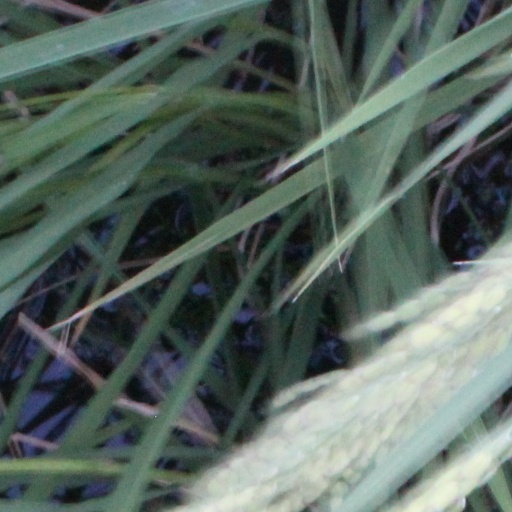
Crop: rice